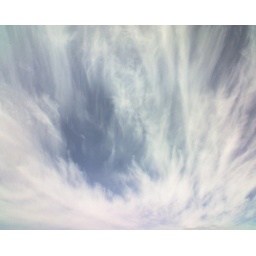
These were clouds outside of my apartment window in Pike Place Market